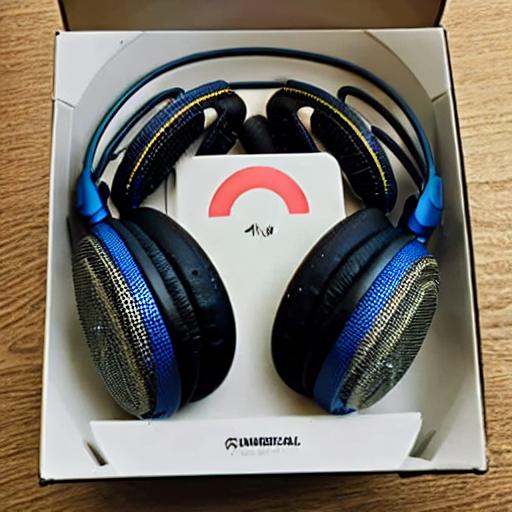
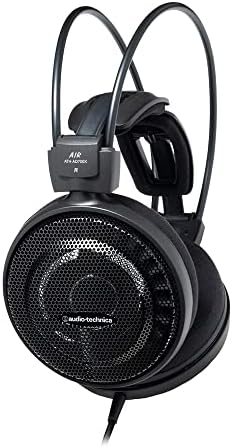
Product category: headphones
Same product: no